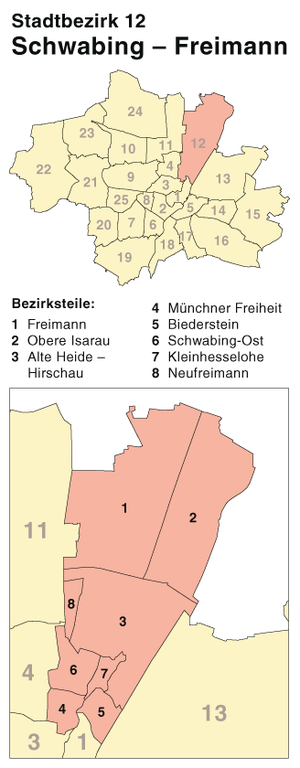
Schwabing est un quartier de la ville de Munich.